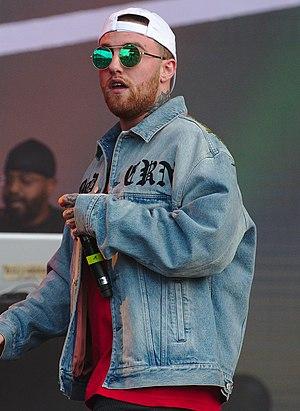
Mac Miller, nom de scène de Malcolm James McCormick, né le 19 janvier 1992 à Pittsburgh en Pennsylvanie et mort le 7 septembre 2018 à Los Angeles en Californie des suites d'un mélange fatal de plusieurs drogues, est un rappeur américain et producteur sous le nom de Larry Fisherman.